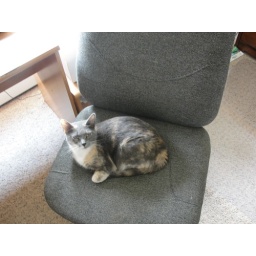
Just wanted to let you know you're sitting in my chair